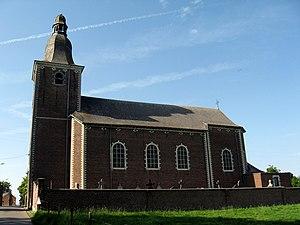
Eglise Saint-Jean Baptiste à Huppaye
Cette page regroupe l'ensemble du patrimoine immobilier classé de la ville belge de Ramillies.
Huppaye est un village à quelques kilomètres au sud de la ville de Jodoigne.